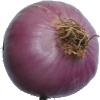
Label: Onion Red Peeled 1